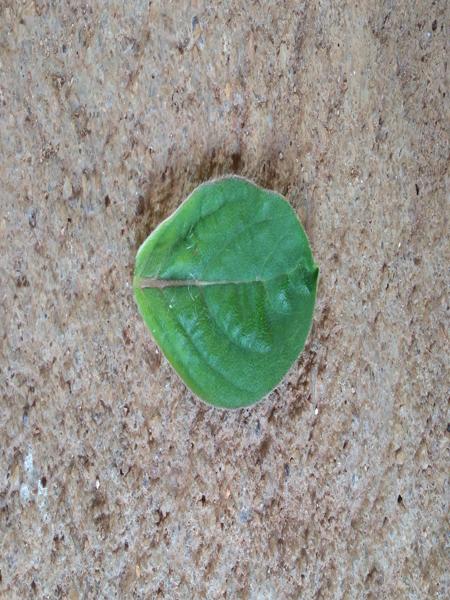
Plant: Globe Amarnath